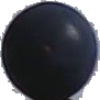
Label: blue_grape